Edith Evans

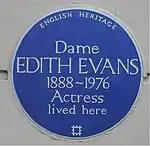
Blue plaque at Evans's home

In 1948 Evans returned to the film studios after an absence of more than thirty years. At the instigation of Emlyn Williams she appeared in "The Last Days of Dolwyn". The cast included Williams, Richard Burton, in his first film, and Allan Aynesworth, who had created the role of Algernon in "The Importance of Being Earnest" in 1895. This was Aynesworth's last film; Evans went on to make eighteen more over the next three decades. She played an elderly Welsh woman, and was well received by reviewers, although one wondered if she was yet quite at home before the camera: "there are indeed moments when she looks as disproportionate as a life-size Rembrandt in a one-room flatlet. But it is not, of course, the flatlet which stays in the memory". In the same year she played Countess Ranevskaya in Thorold Dickinson's film version of "The Queen of Spades".